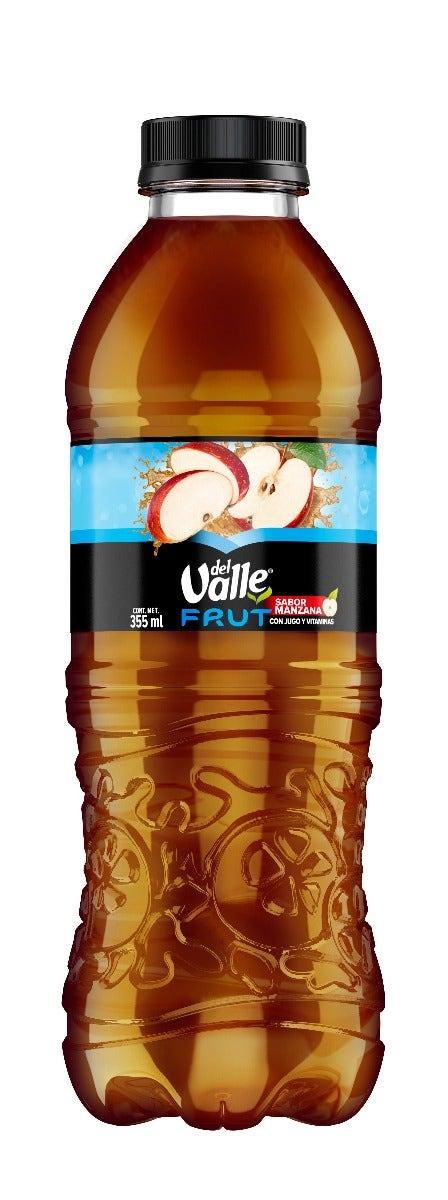
A Del valle Frut with apple juice flavor in a 355-milliliters plastic bottle